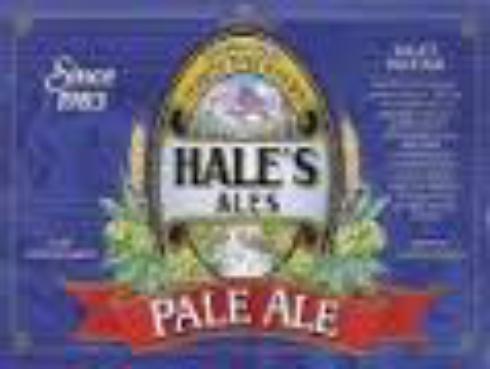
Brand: Hale's Ales
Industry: Food